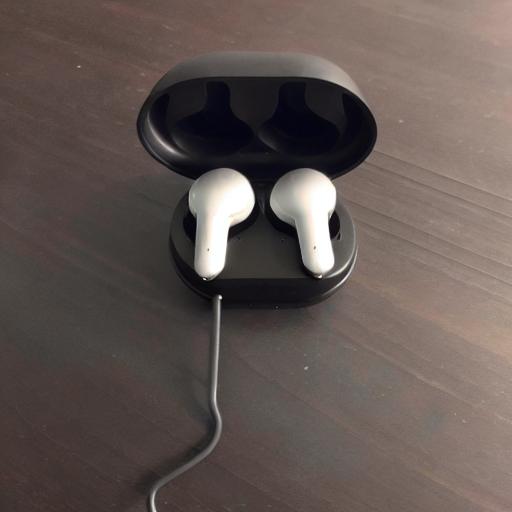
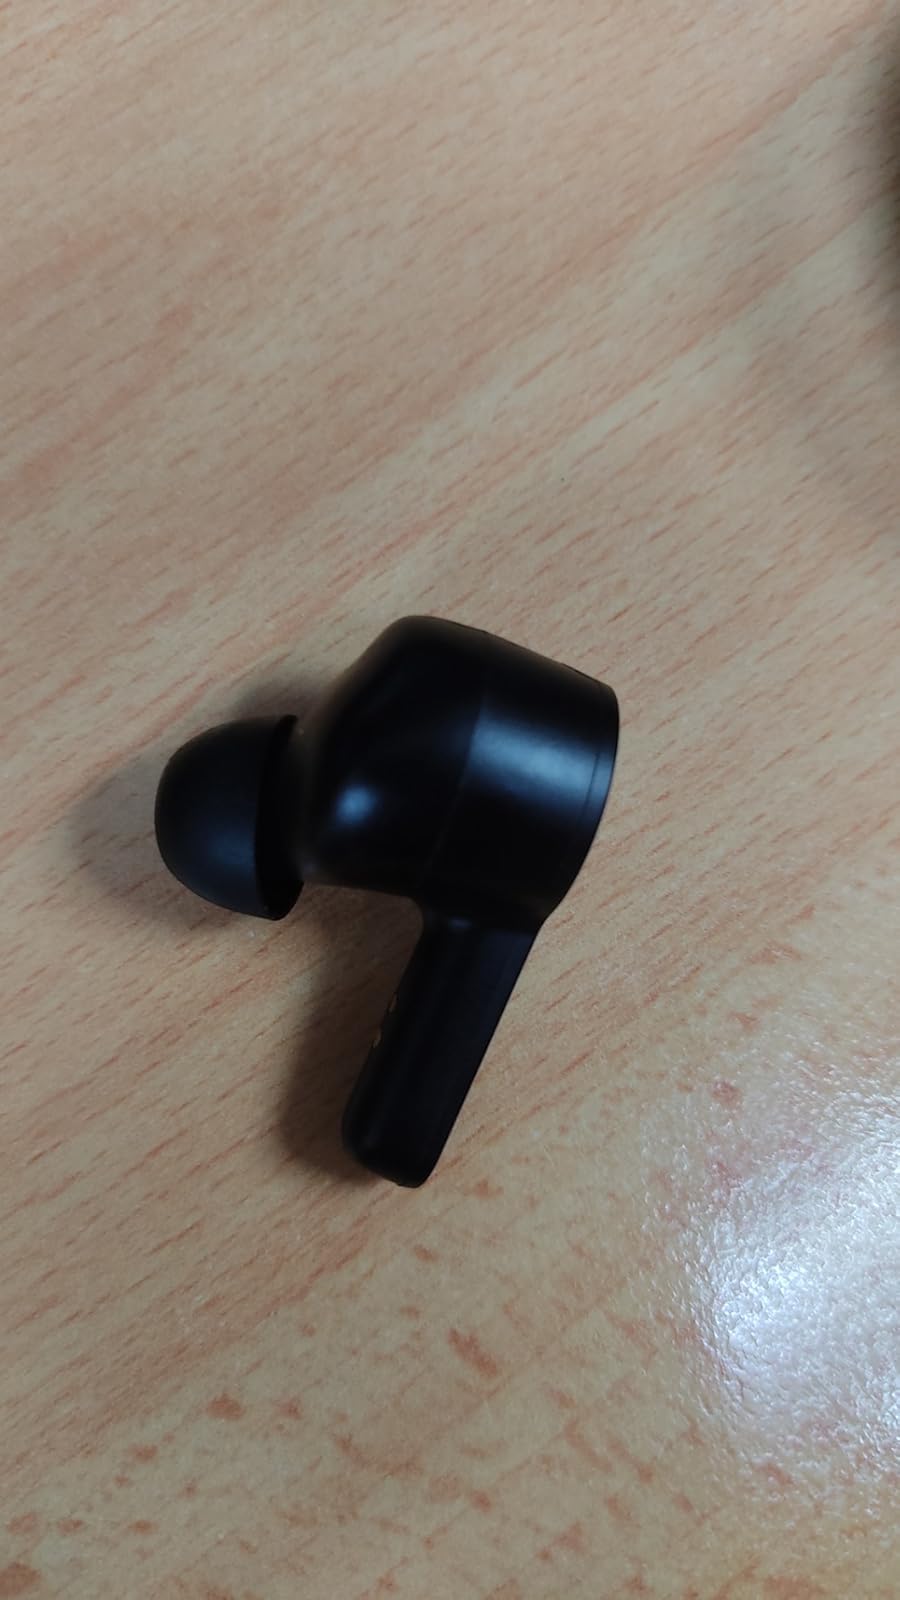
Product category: earbuds
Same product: no